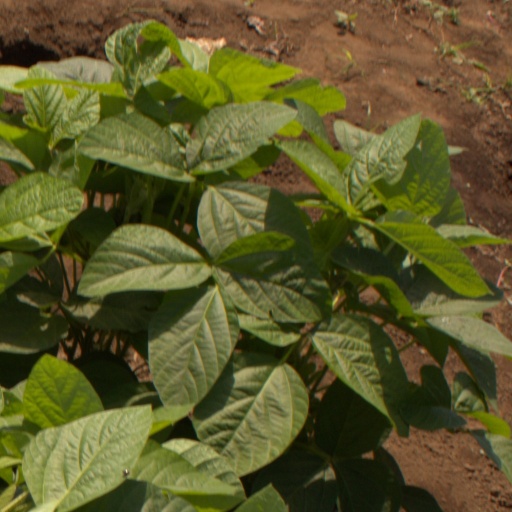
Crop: soybean